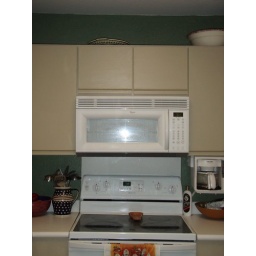
Cabinet doors over the microwave